Nausori

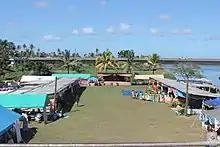
Rewa Day at Syria Park, Nausori - 2016

There are two major business areas in Nausori - the town of Nausori proper, and Nakasi. A new market and bus terminal were opened in 2015, allowing for the town's future development. A major upgrade of the local airport, including a new terminal and a longer runway, was expected to get started in the first quarter of 2017.